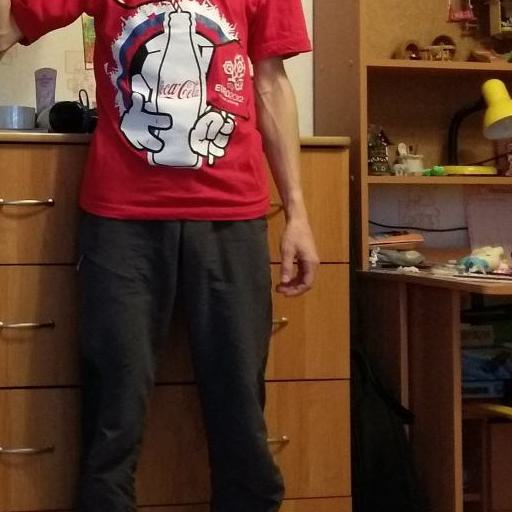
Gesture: no_gesture